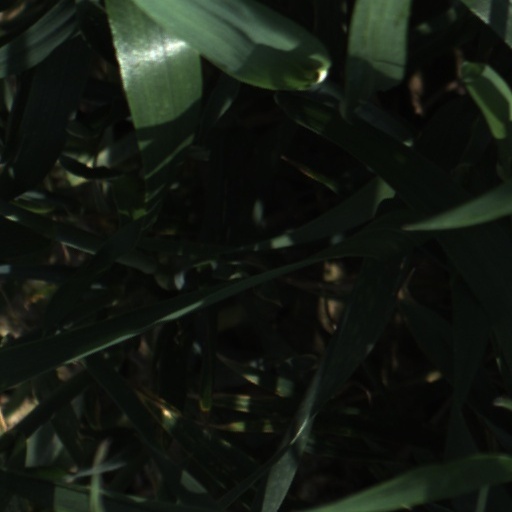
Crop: wheat